Charles Laban Abernethy

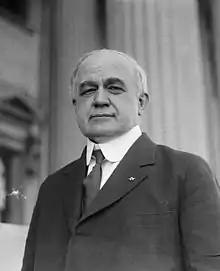

Charles Laban Abernethy (March 18, 1872 – February 23, 1955) was a Democratic U.S. Congressman from North Carolina between 1922 and 1935.